Tirent-Pontéjac

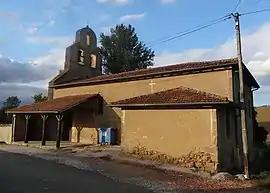
The church in Tirent-Pontéjac

Tirent-Pontéjac is a commune in the Gers department in southwestern France.